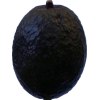
Label: black_avocado